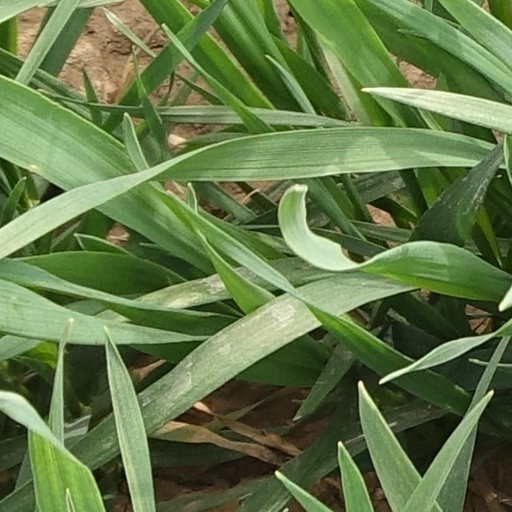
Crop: wheat